Megumi Yokota

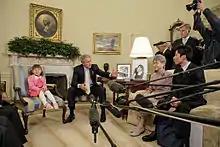
Megumi's mother Sakie Yokota (on the right near the lamp) with then-US president George W. Bush

Documentaries made about Megumi and the other kidnapping cases include: "KIDNAPPED! The Japan-North Korea Abduction Cases" (2005), "" (2006), "Megumi" (2007), and "Megumi" (2008). In October 2006 a special aired on Japan television titled "Reunion ~ Megumi Yokota's Wish" ("Saikai ~Yokota Megumi-san no Negai~"; 再会～横田めぐみさんの願い). It starred Mayuko Fukuda as a young Yokota, and Nana Katase as grown Yokota.